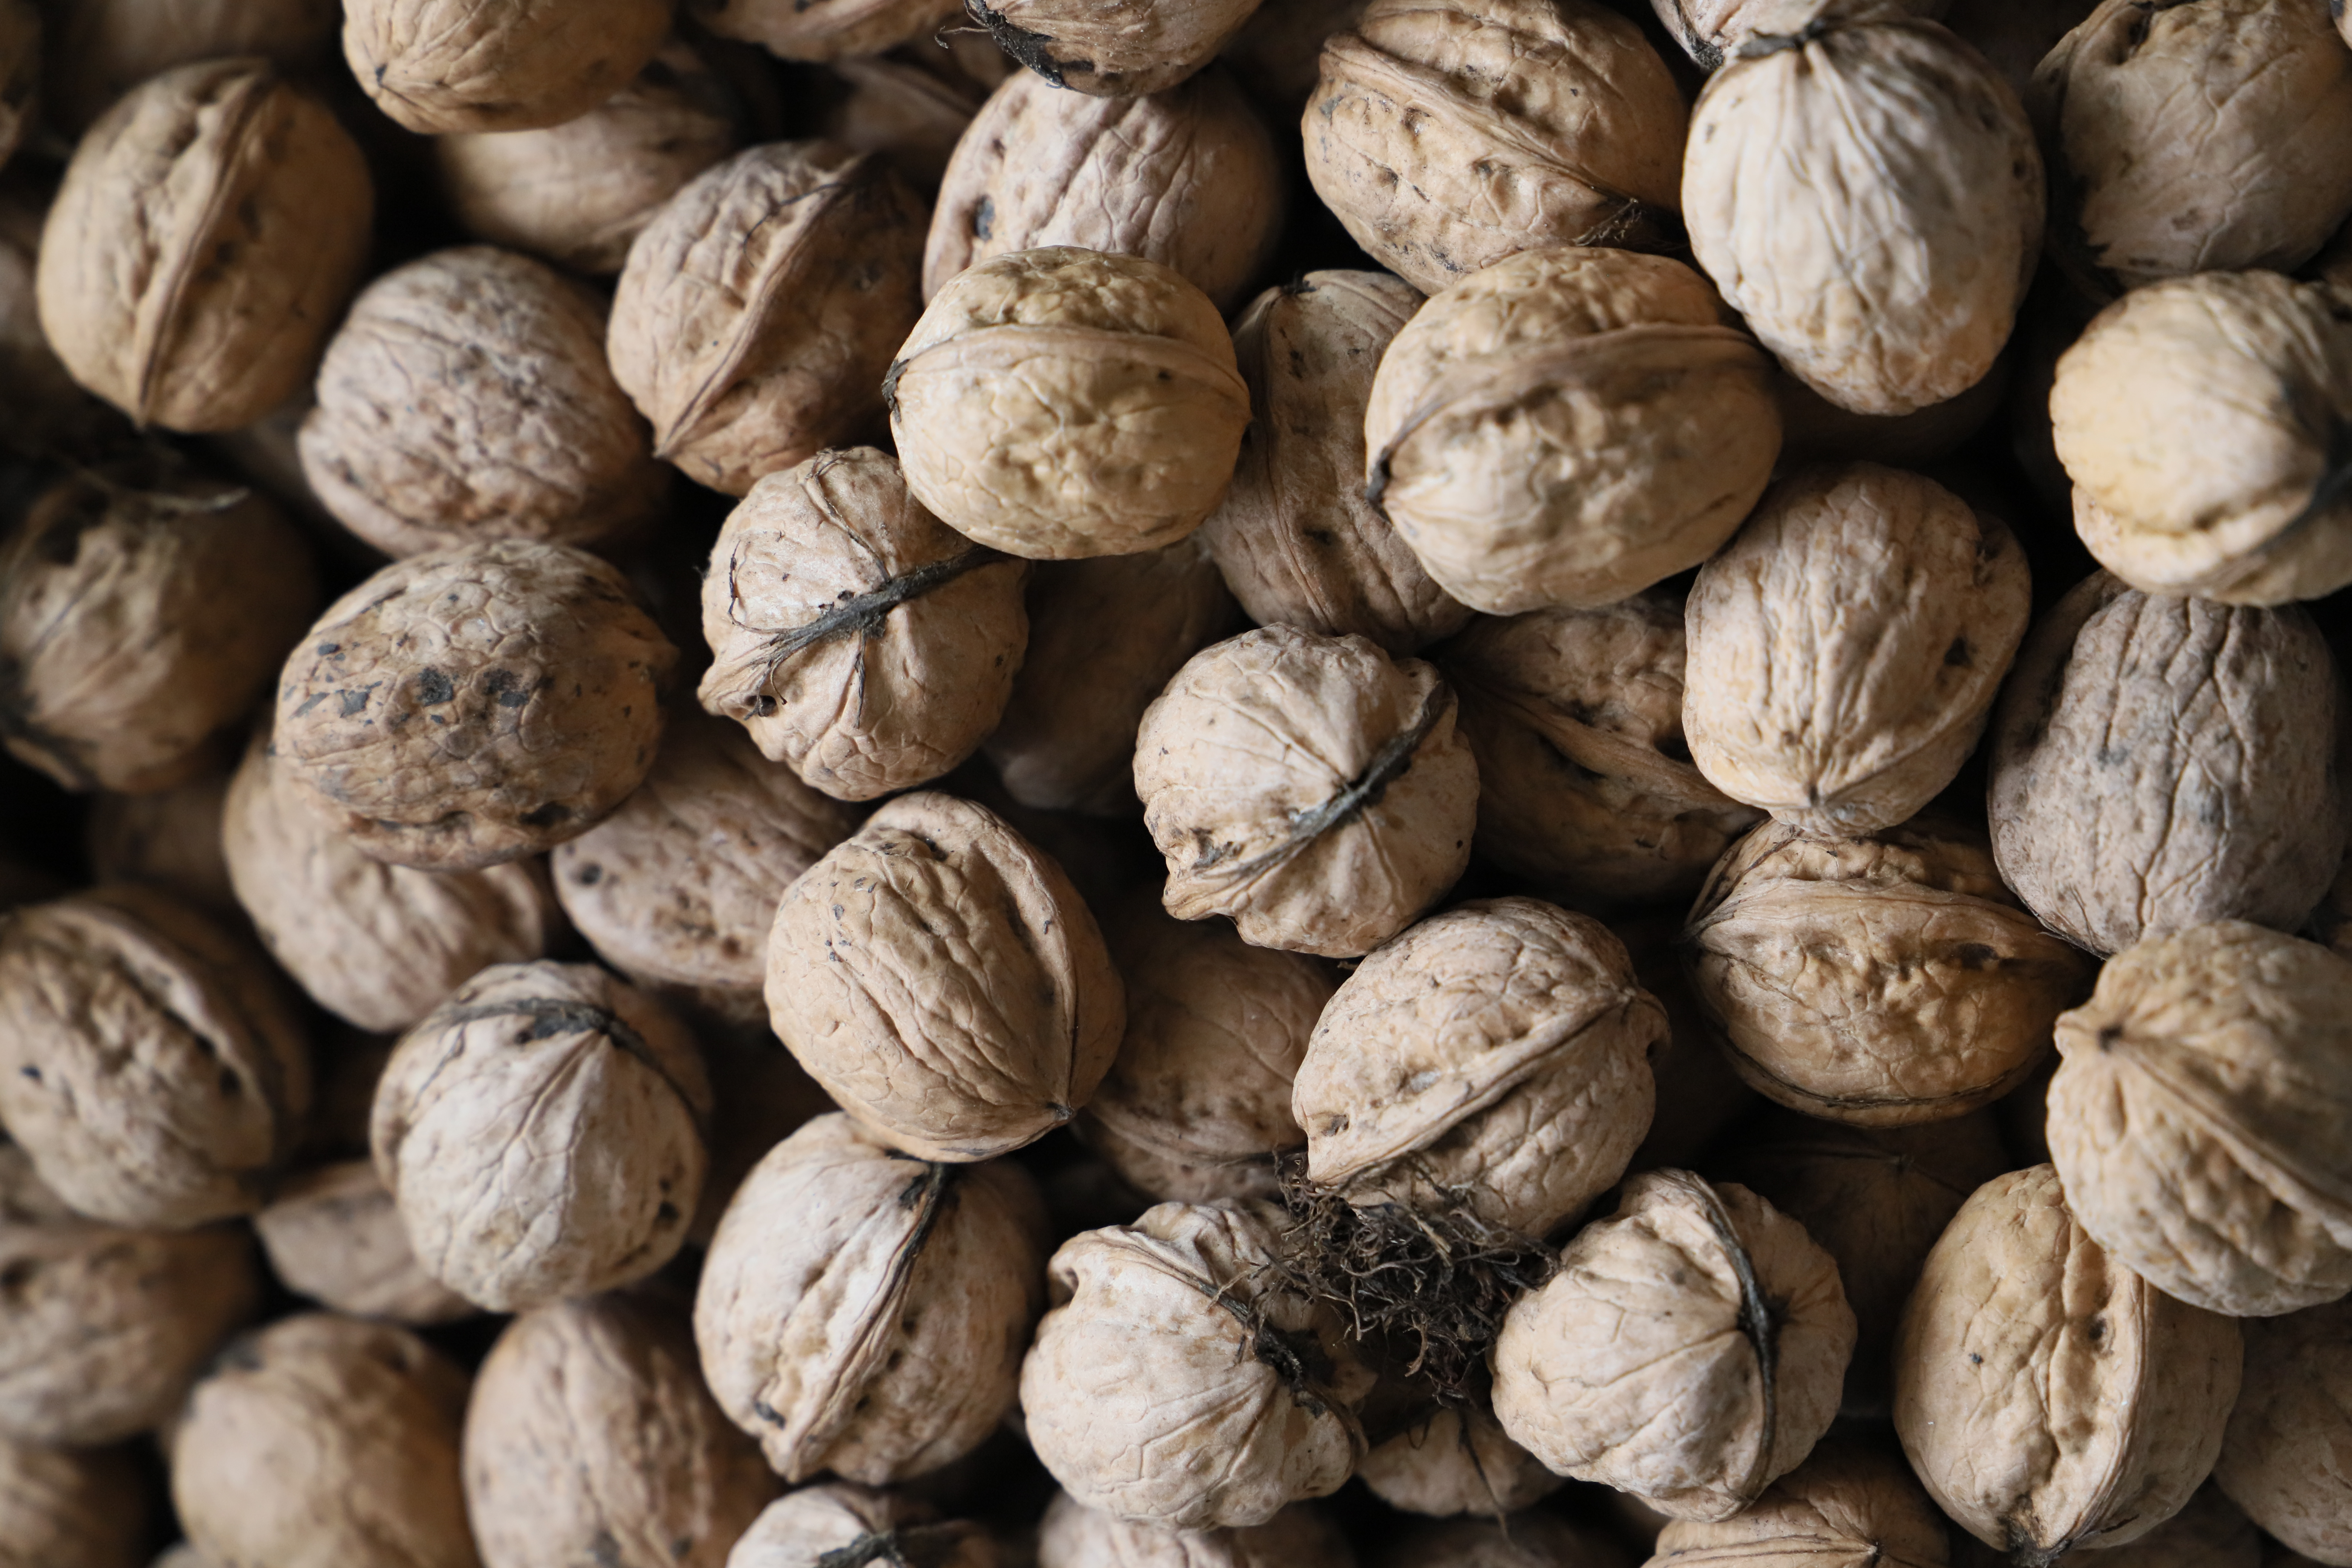
Canon EOS, walnut, nut, nuts seeds, food, superfood, plant, produce, legume, fruit, bean, ingredient